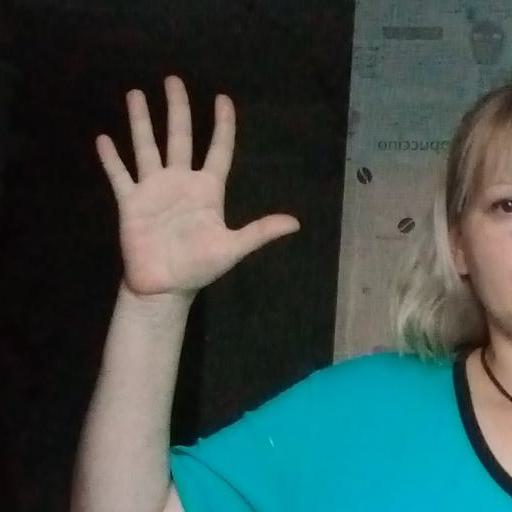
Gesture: palm